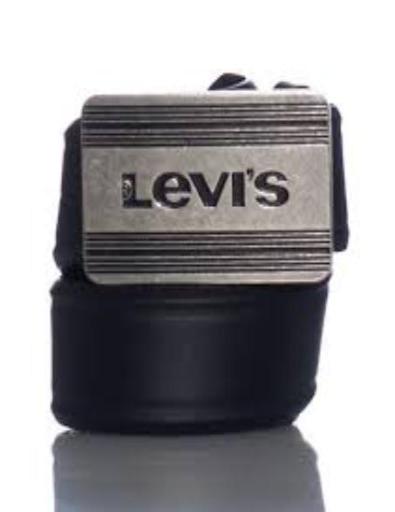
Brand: levis
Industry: Clothes